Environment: real
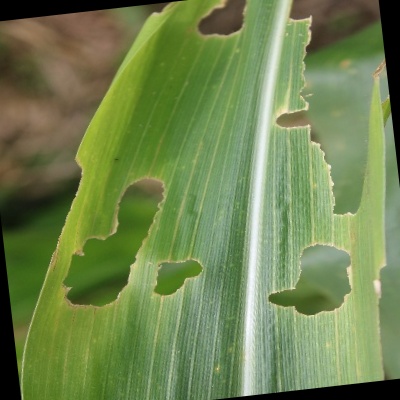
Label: fall_armyworm